Notre-Dame-de-l'Isle

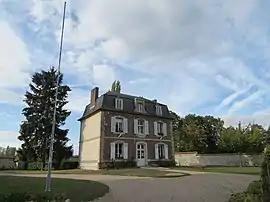
The town hall in Notre-Dame-de-l'Isle

Notre-Dame-de-l'Isle is a commune in the Eure department in Normandy in northern France.